Zoo TV Tour

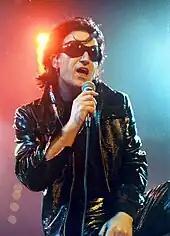
Bono in 1992 as his persona the Fly, a leather-clad egomaniac meant to parody rock stardom

Bono conceived his Fly persona during the writing of the song of the same name. The character began with Bono wearing an oversized pair of blaxploitation sunglasses, given to him by wardrobe manager Fintan Fitzgerald, to lighten the mood in the studio. Bono wrote the song's lyrics as this character, composing a sequence of "single-line aphorisms". He developed the persona into a leather-clad egomaniac, describing his outfit as having Lou Reed's glasses, Elvis Presley's jacket, and Jim Morrison's leather trousers. To match the character's dark fashion, Bono dyed his naturally-brown hair black.